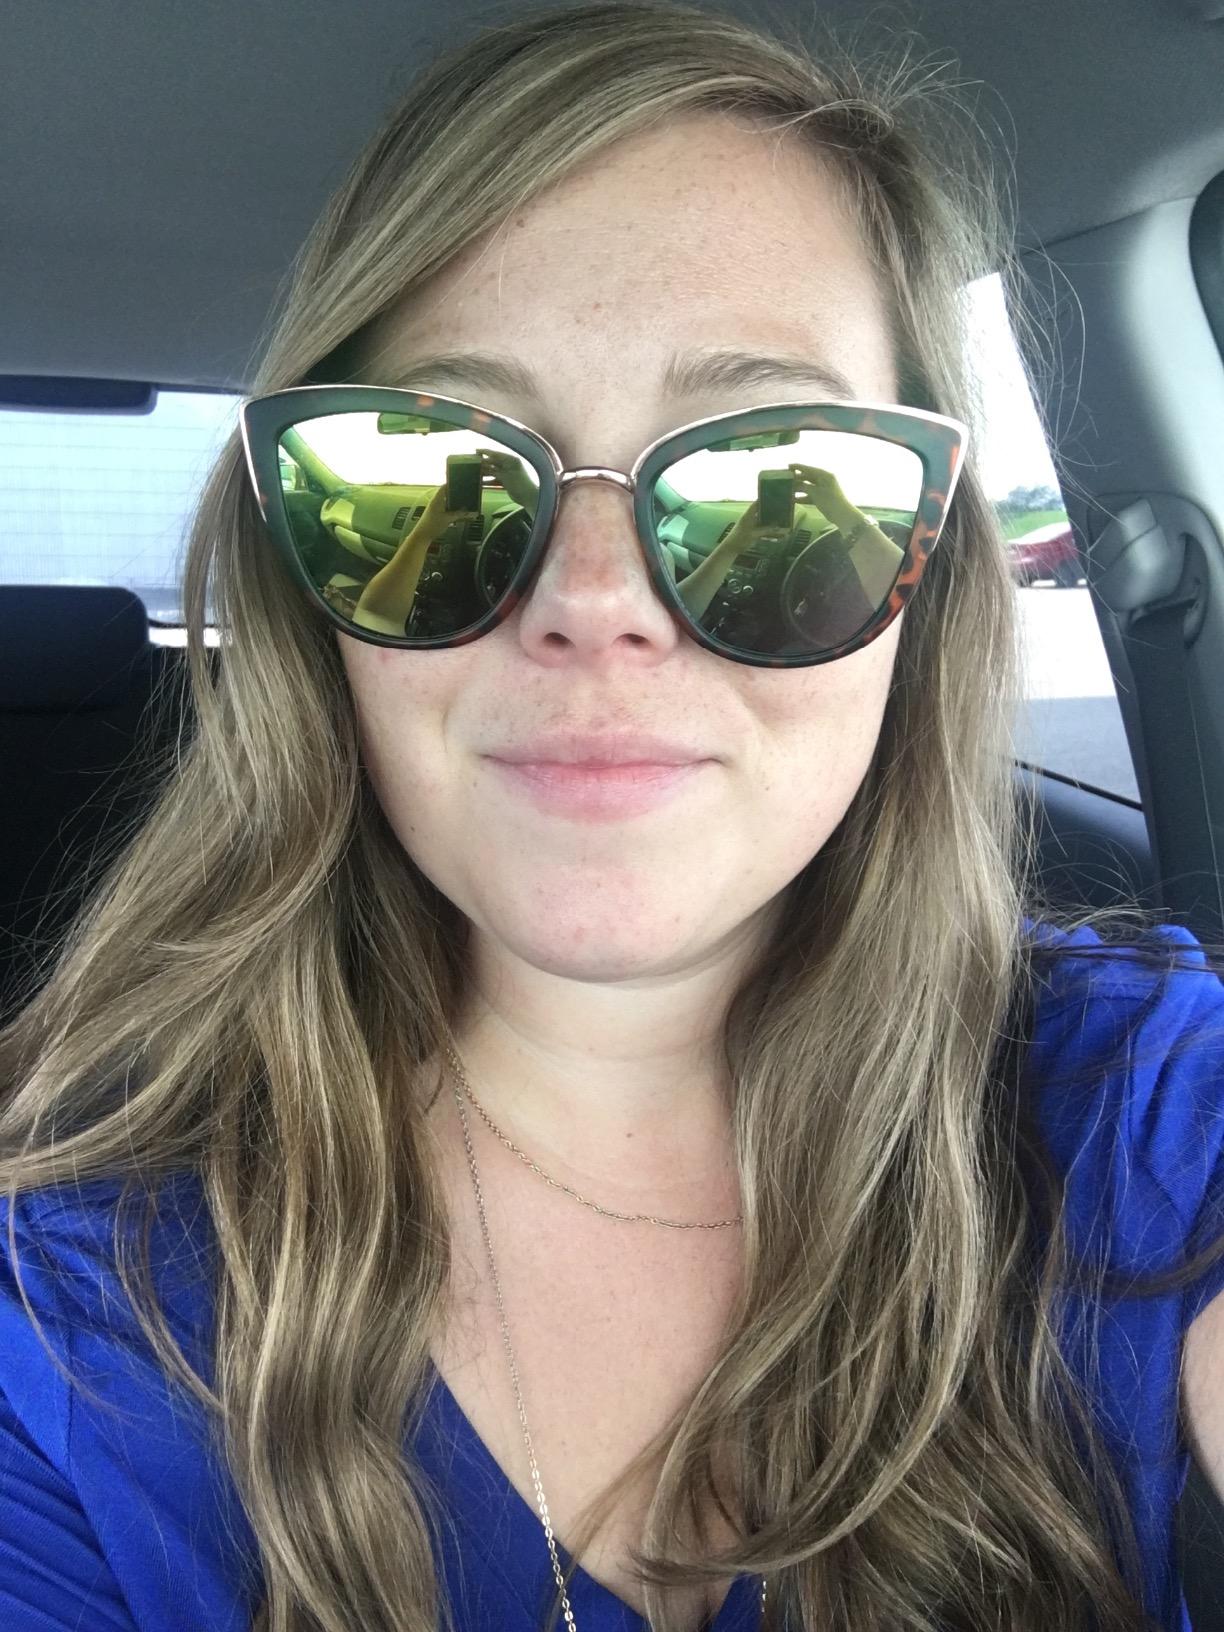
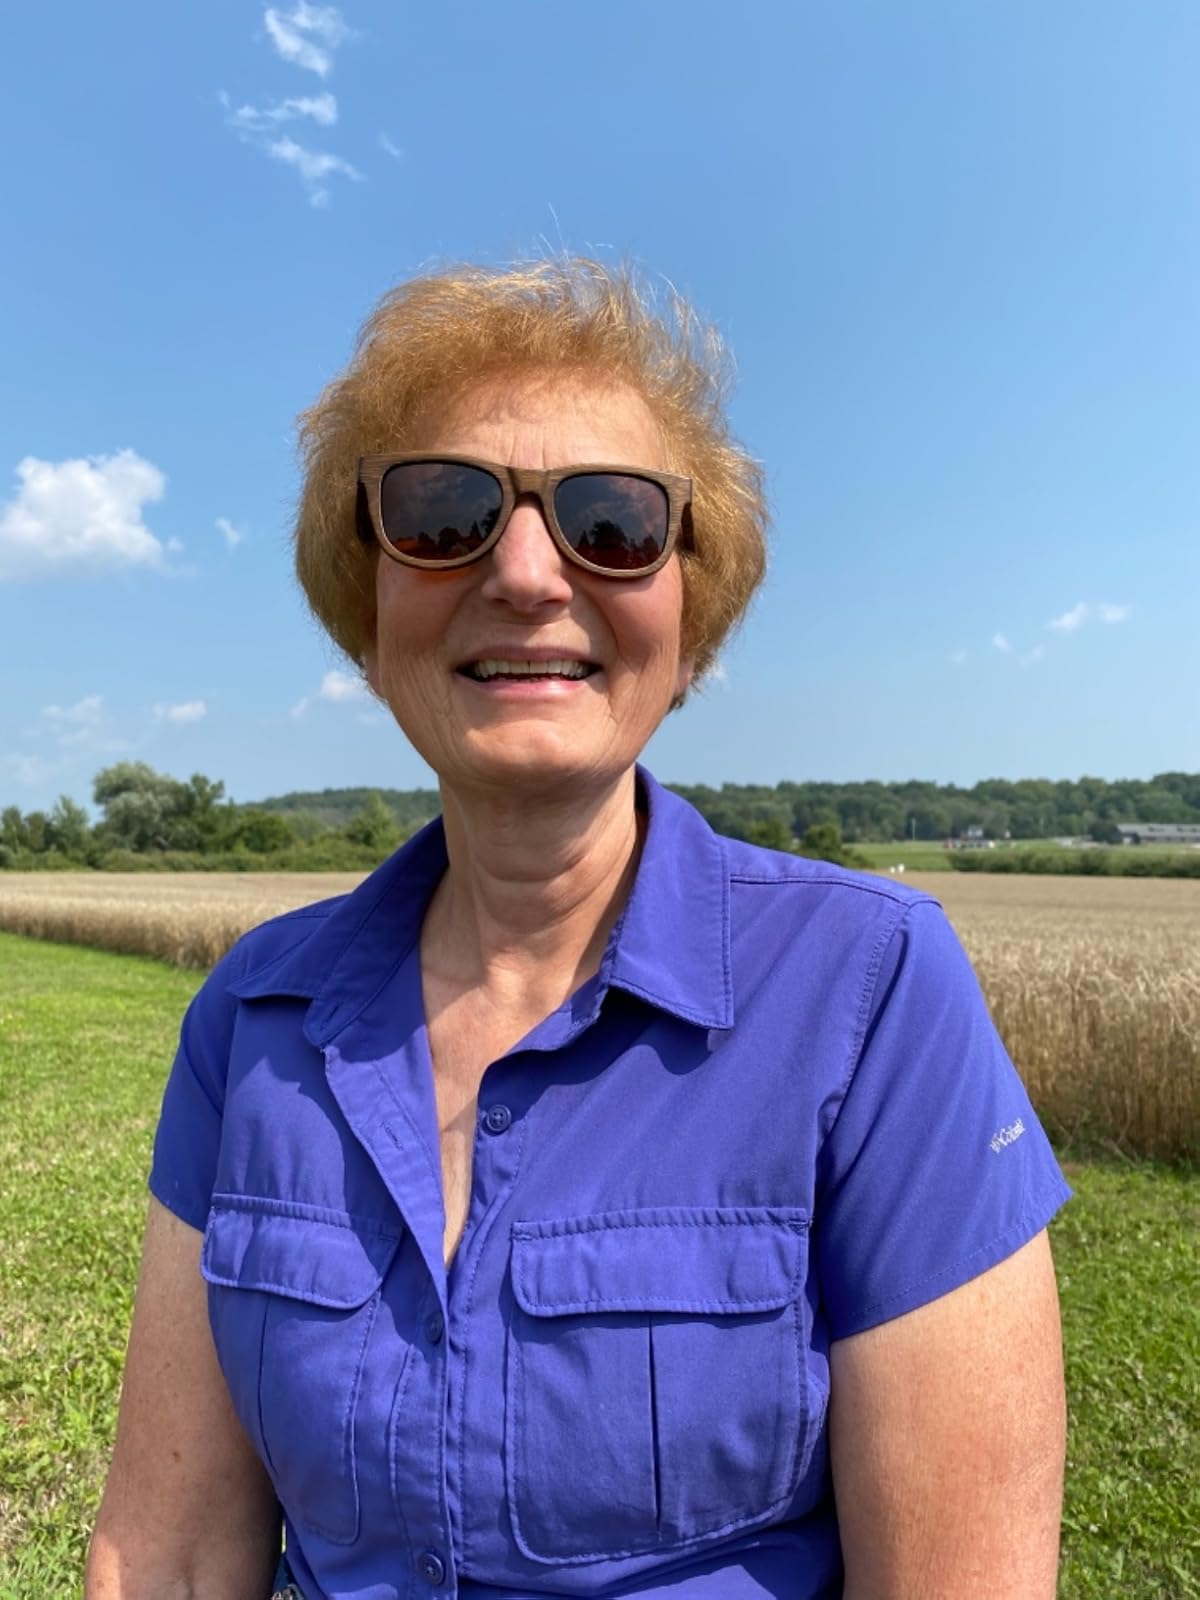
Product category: accessories_sunglasses
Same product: no